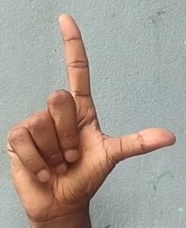
ASL sign: L